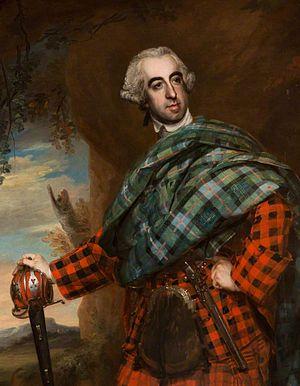
Pryse Campbell était un homme politique écossais. Il était député de Cardigan Boroughs, Inverness-shire et Nairnshire.